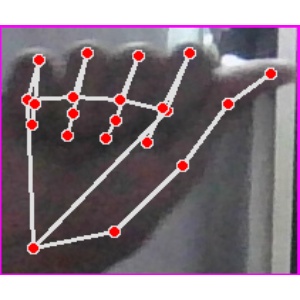
अक्षर: छ